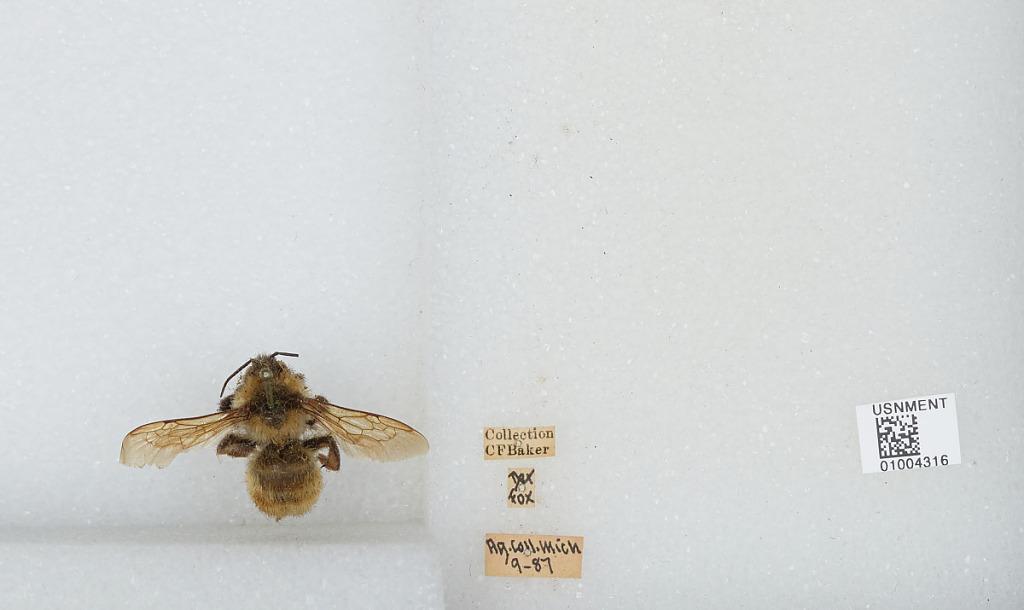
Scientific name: Bombus (Fervidobombus) fervidus fervidus (Fabricius)
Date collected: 1887-9-
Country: United States
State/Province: Michigan
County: Ingham
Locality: Michigan State University, formerly Michigan Agricultural College
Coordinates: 42.7231, -84.4811
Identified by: Fox